Roger Lhermitte

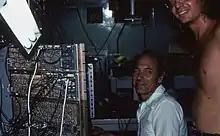
Lhermitte and his radar in Clewiston, Florida

Lhermitte began his career as a scientist at "la Météorologie nationale," first in the city of Trappes, France, and later on Magny-les-Hameaux.